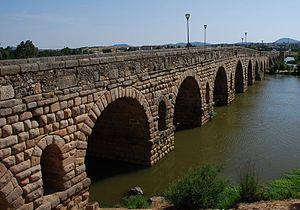
Le Guadiana est un fleuve international de la péninsule Ibérique, qui se jette dans l'océan Atlantique dans le golfe de Cadix.
La conquête musulmane de la péninsule Ibérique est l'expansion initiale du califat omeyyade sur l'Hispanie, s'étendant en grande partie de 711 à 726. La conquête aboutit à la destruction du royaume wisigoth et l'établissement de la wilaya d'al-Andalus et marque l'expansion la plus occidentale du califat omeyyade et de la domination musulmane en Europe.